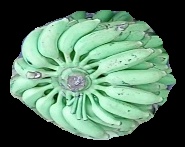
Variety: elakki-bale
Grade: grade1